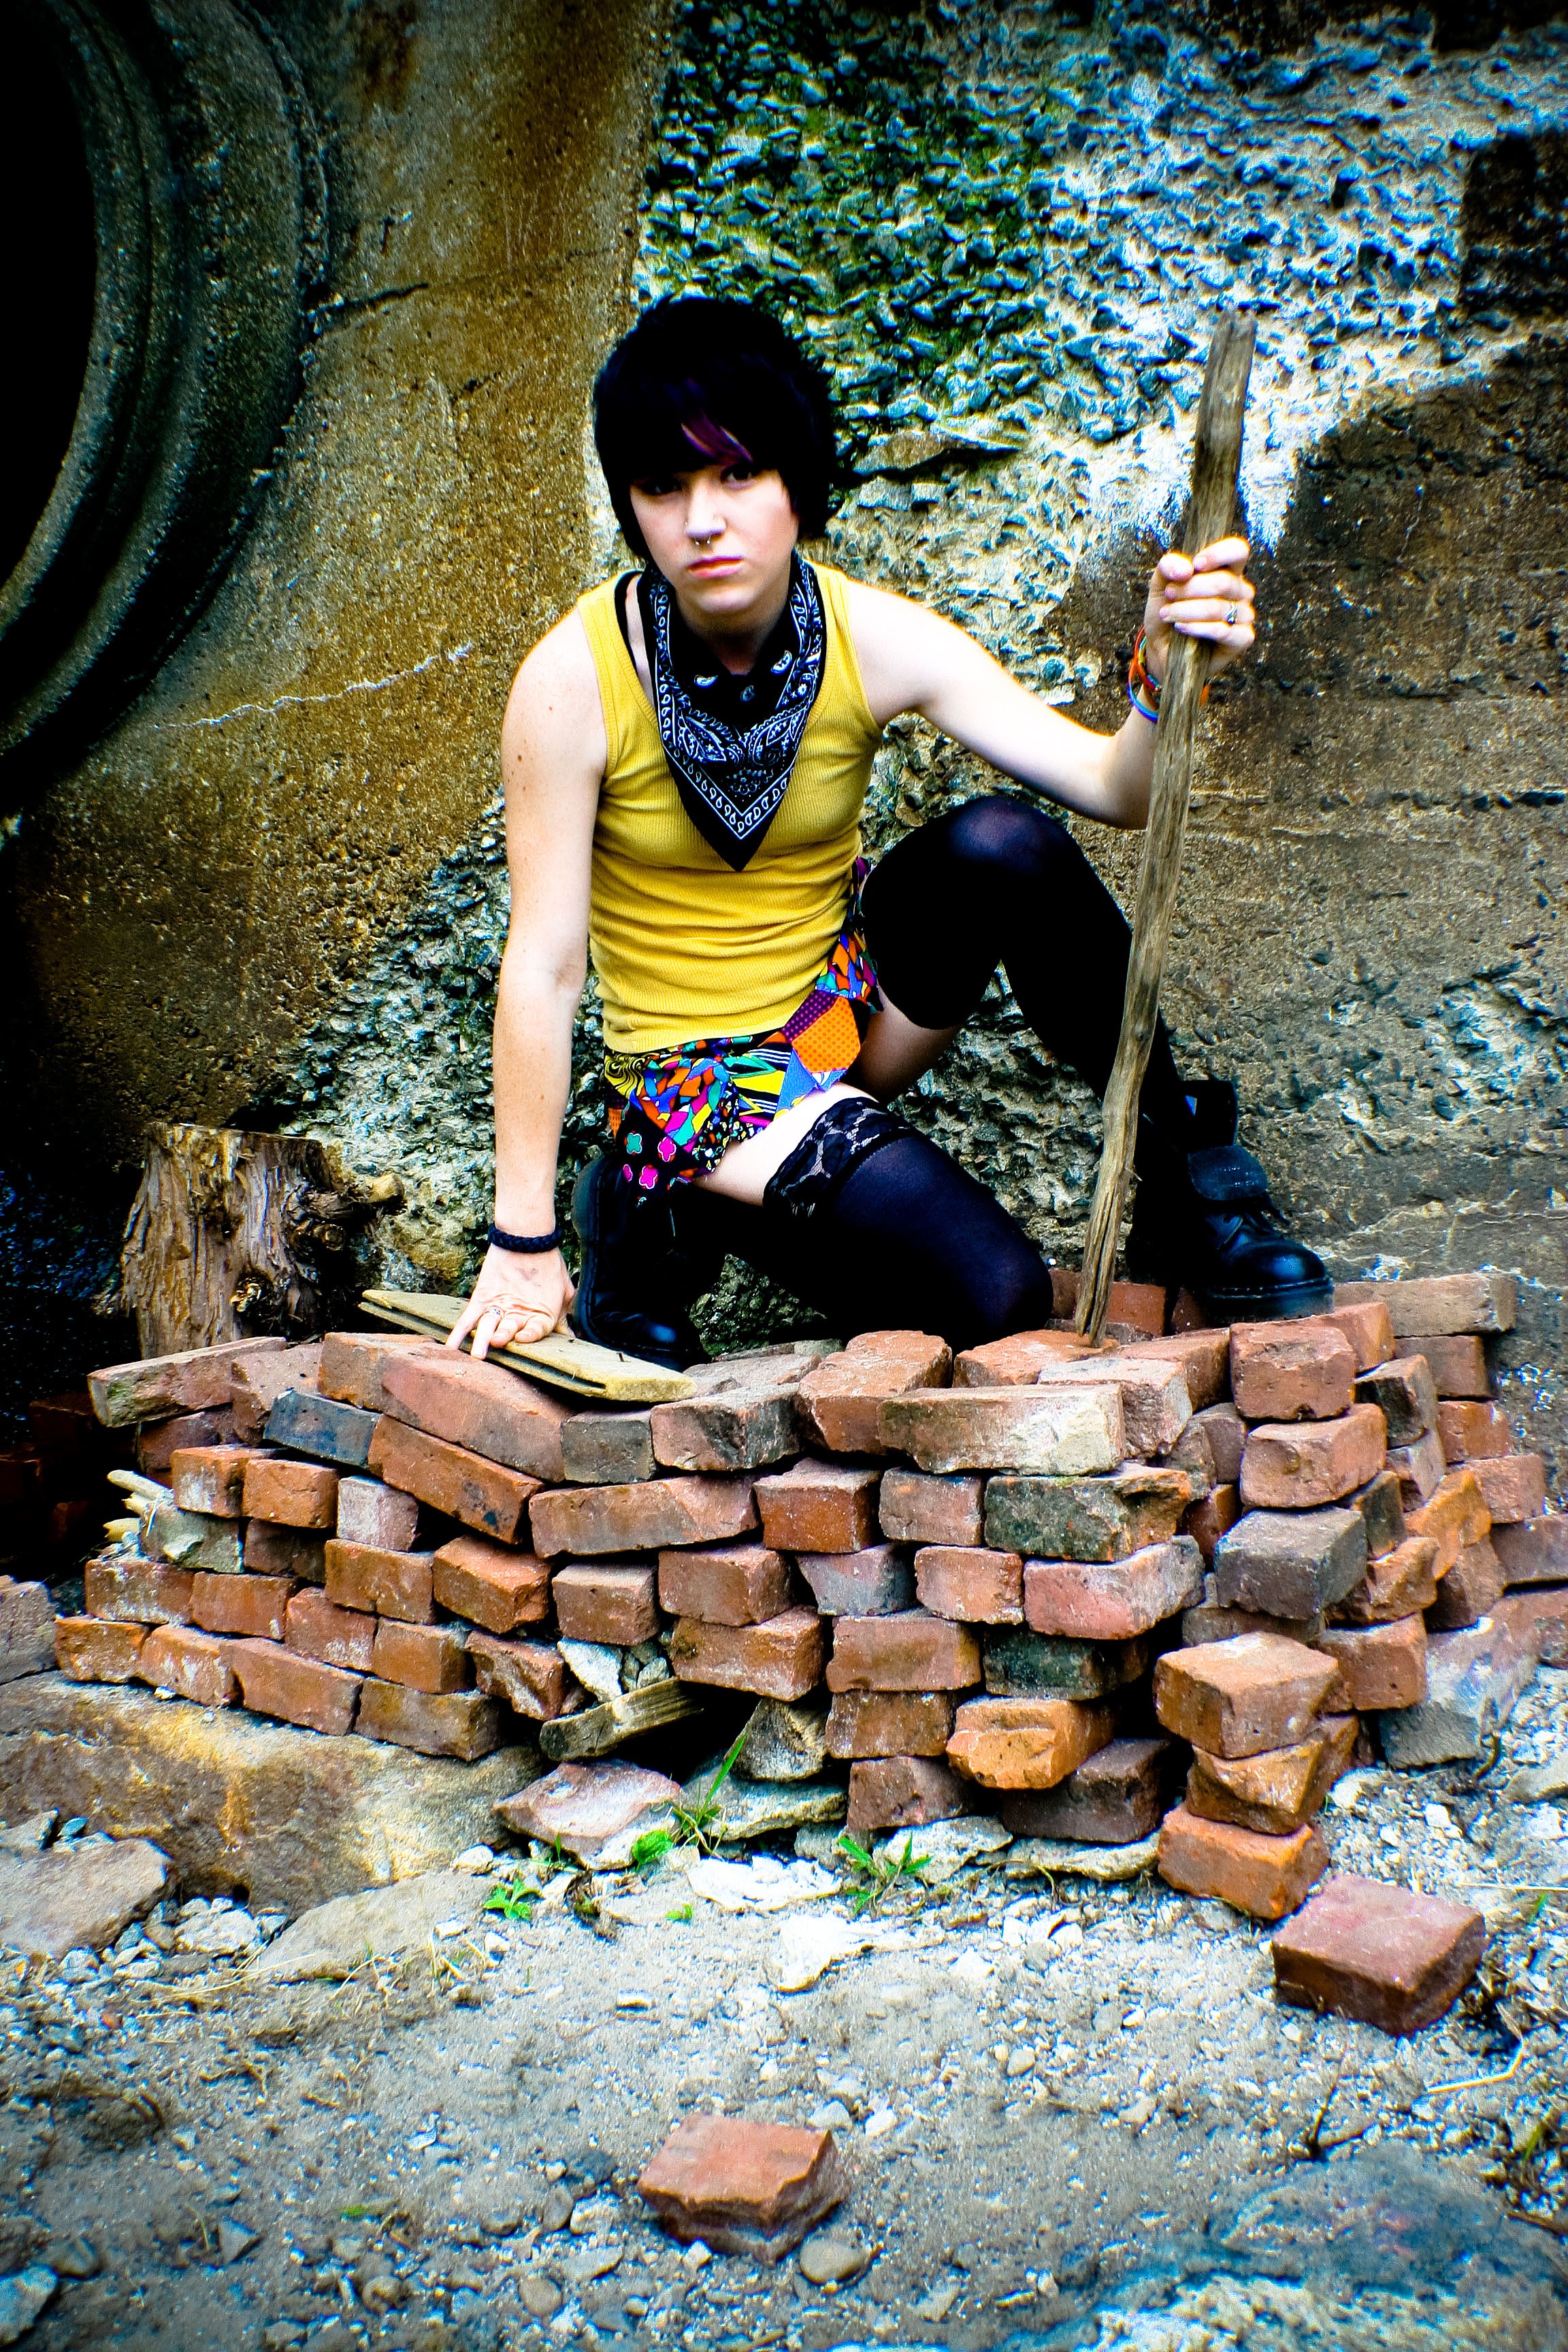
water, rock, adventure, city, model, fashion, blue, alternative, punk, temple, bricks, mythology, fashionista, punk rock